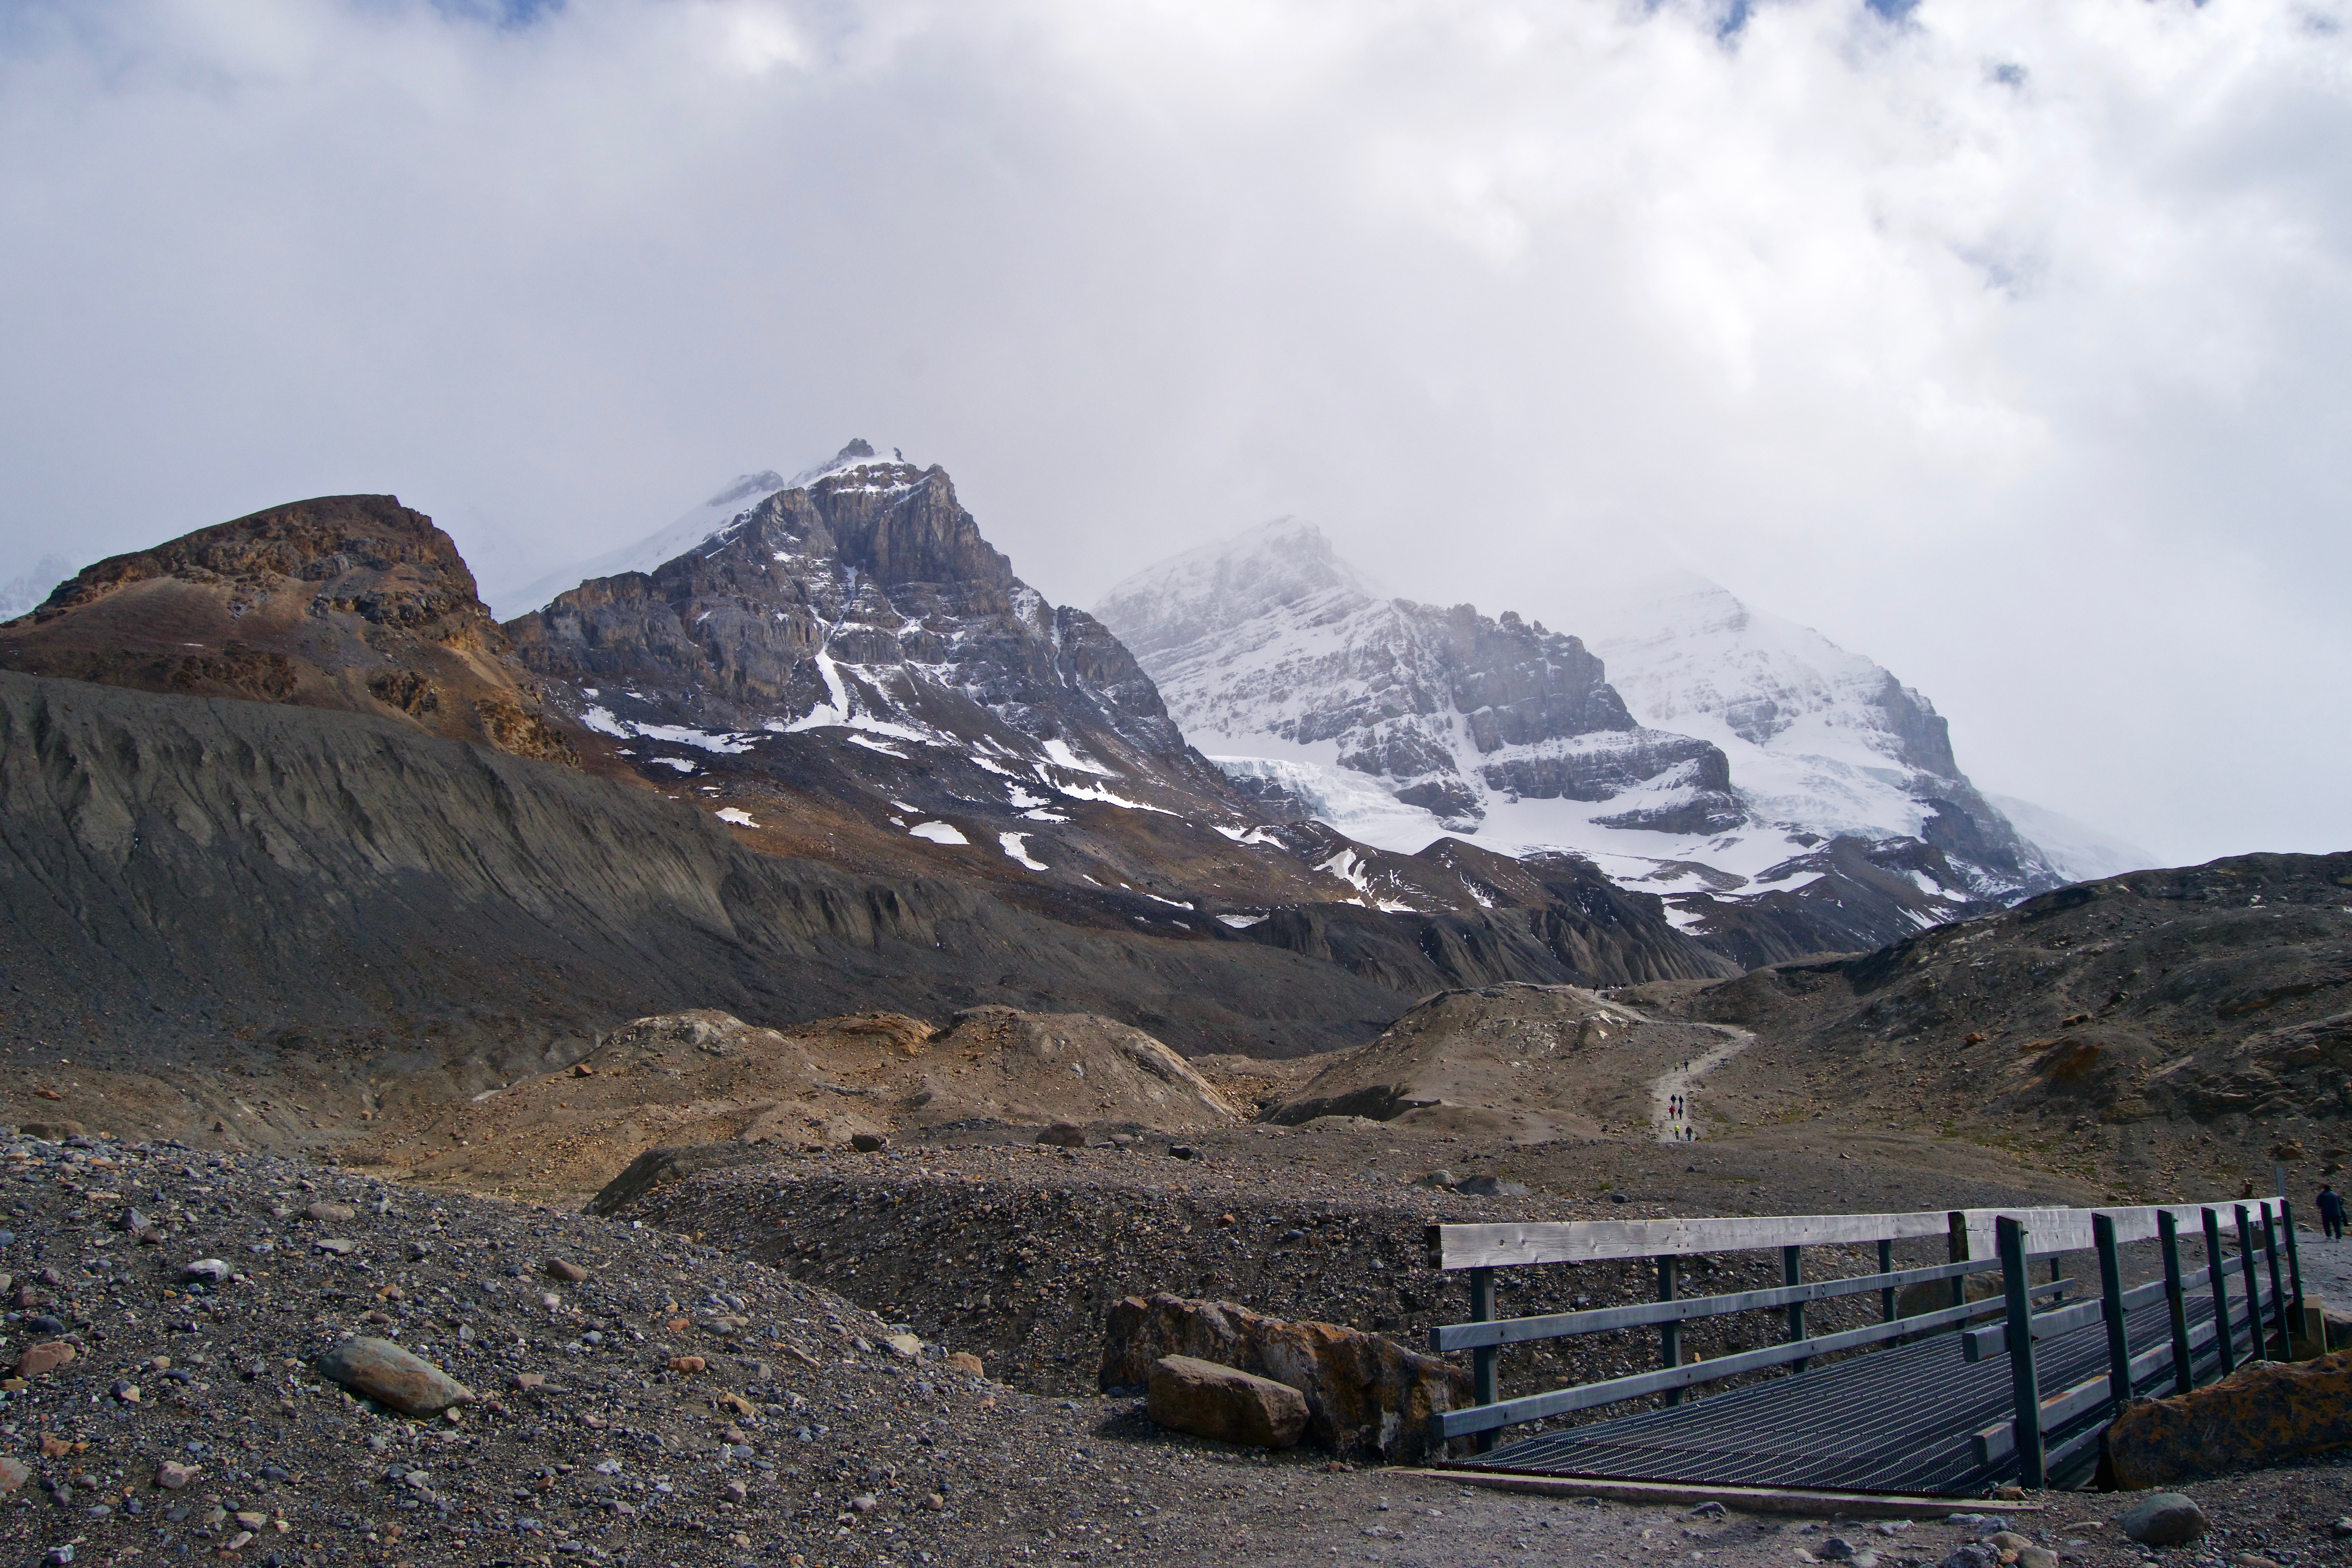
landscape, wilderness, mountain, snow, valley, mountain range, ridge, summit, geology, alps, plateau, fell, landform, mountain pass, geographical feature, mountainous landforms